Seychelles sheath-tailed bat

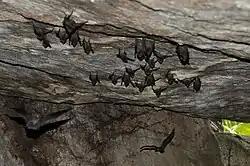
Seychelles sheath-tailed bat in a cave

The weight of Seychelles sheath-tailed bats averages about . Bats in this genus generally roost in caves and houses, in crevices and cracks. In the 1860s, the Seychelles sheath-tailed bat was reported to fly around clumps of bamboo towards twilight, and in the daytime to be found roosting in the clefts of the mountainside facing the sea and with a more or less northern aspect. These hiding places were generally covered over with the large fronds of endemic palms. The Seychelles sheath-tailed bat is insectivorous. It feeds predominantly on marsh-associated Ceratopogonidae, in contrast to Curlionidae in palm woodland. Its colonies are apparently divided into harem groups.